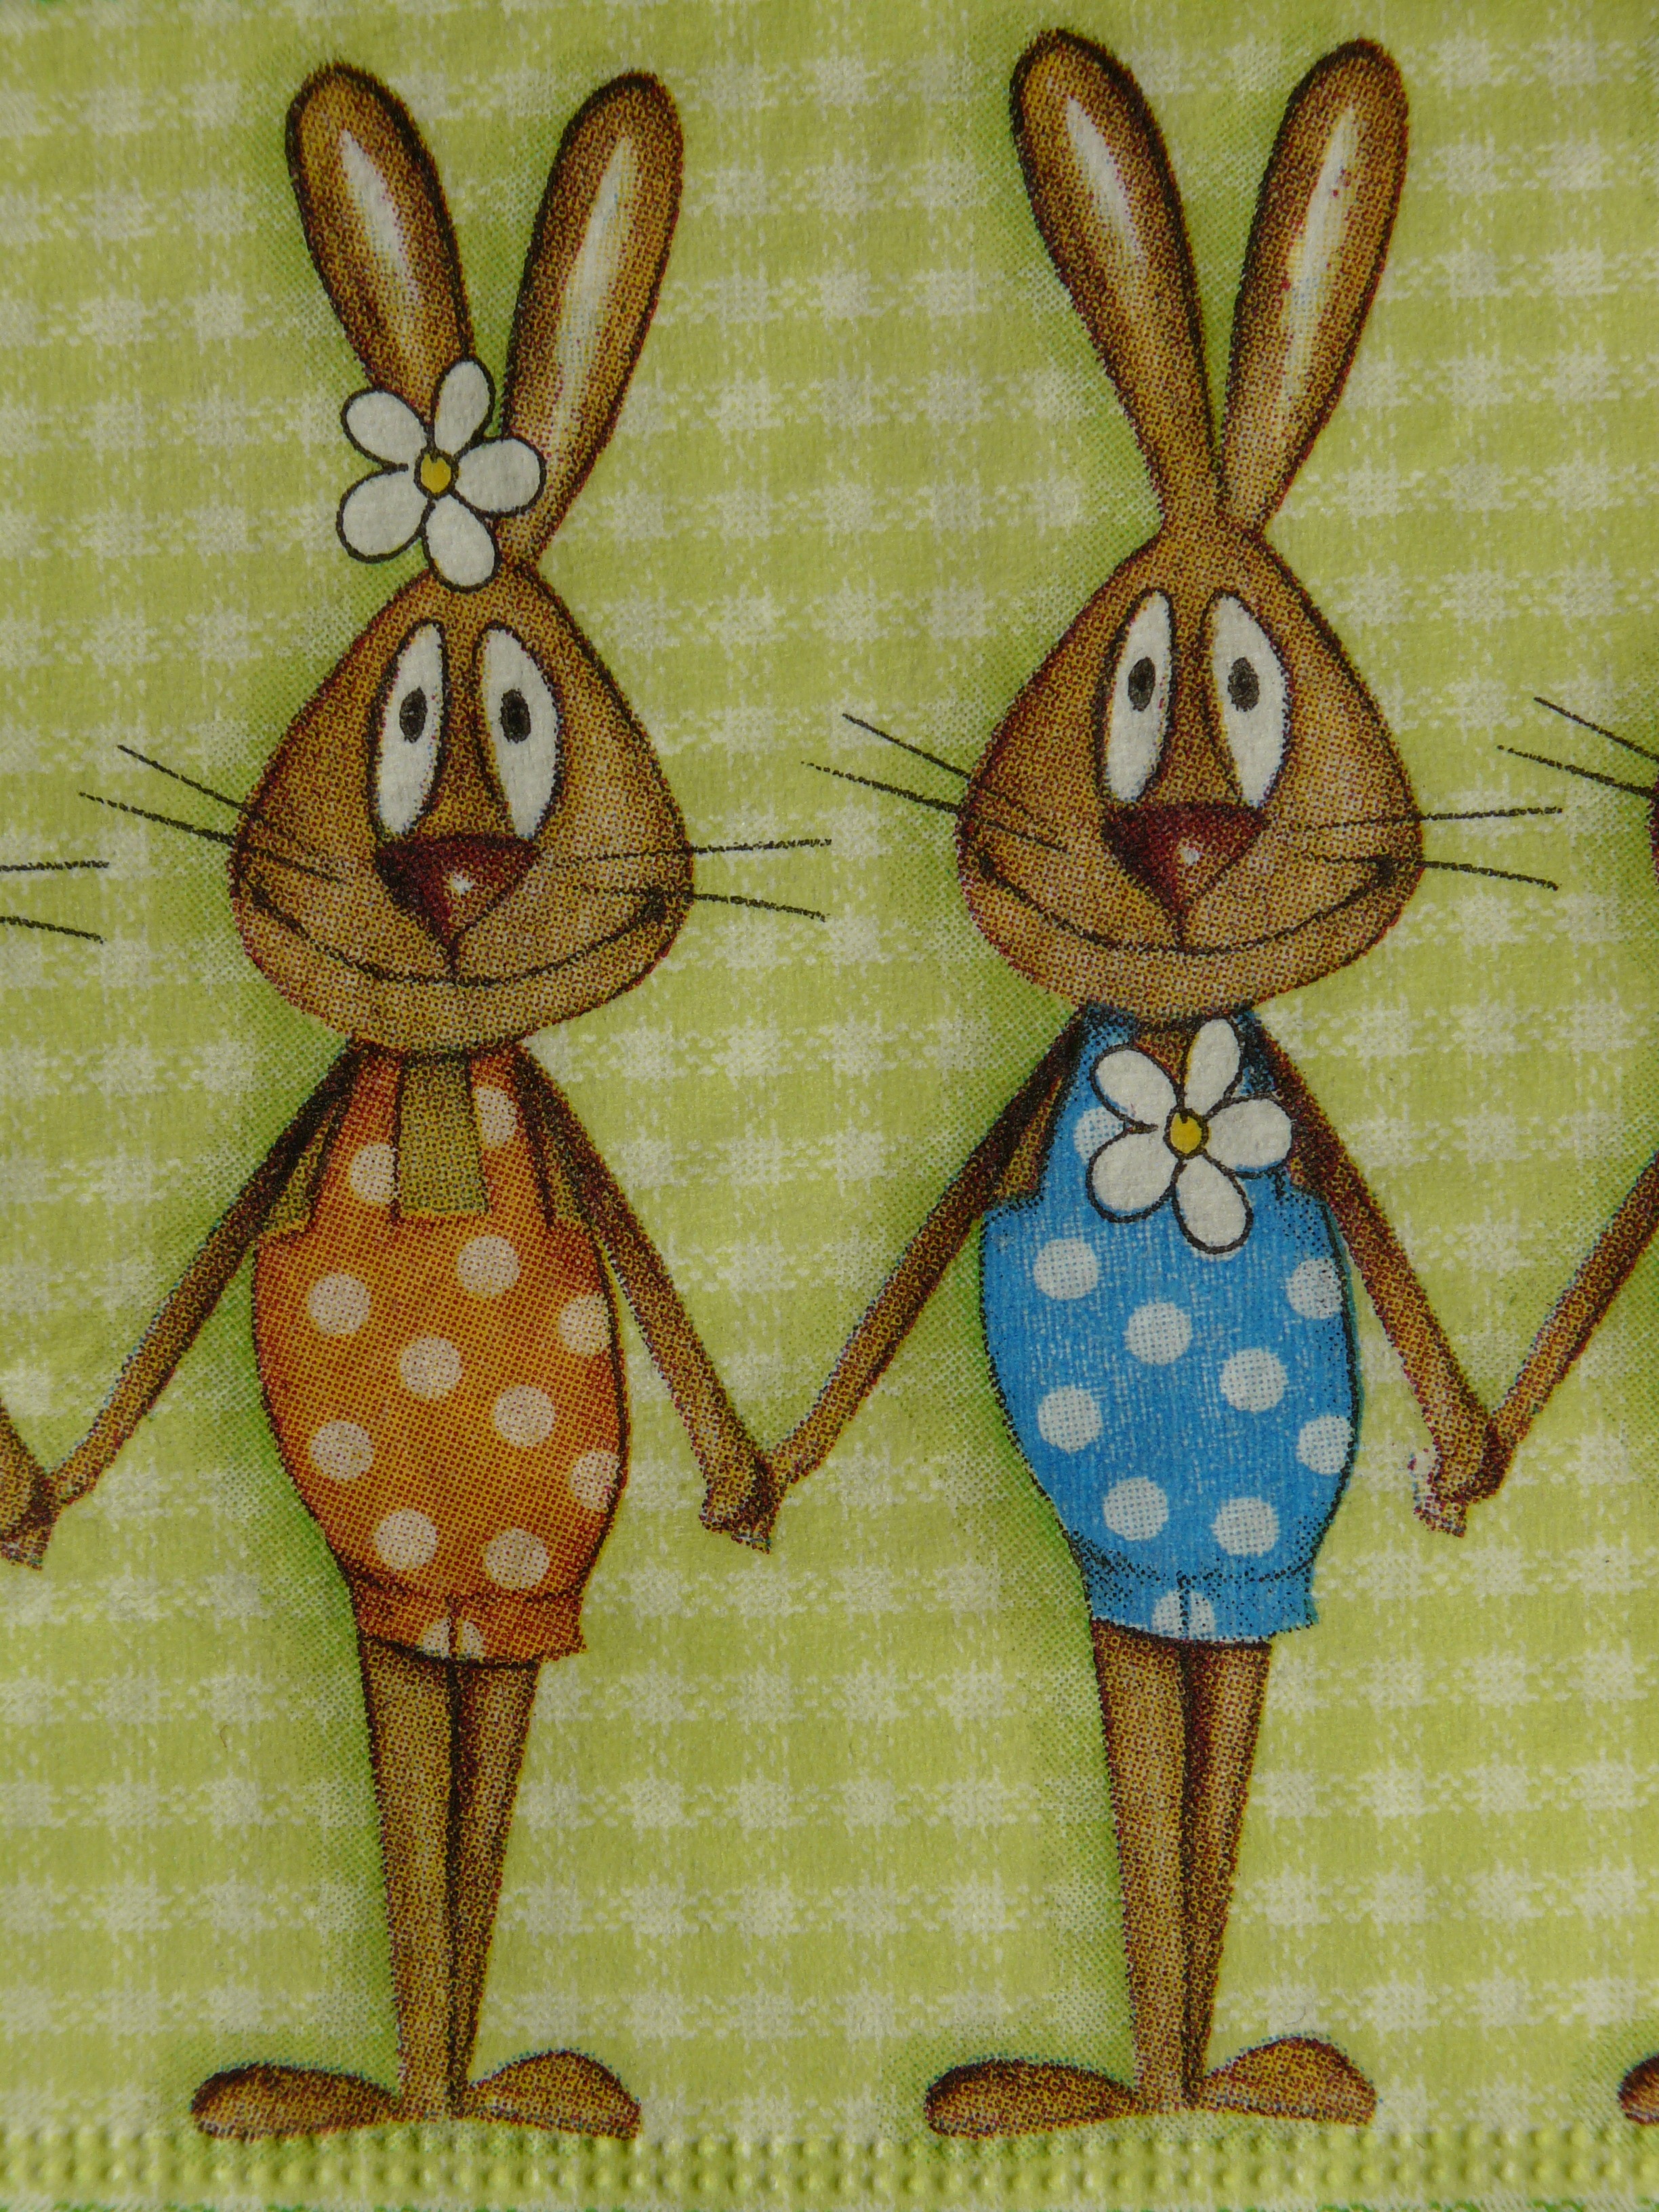
celebration, decoration, pattern, rabbit, napkin, art, festival, drawing, illustration, easter, easter bunny, rabits and hares, easter bunny family, easter napkin